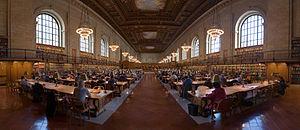
Vue panoramique d'une salle de recherche de la Librairie publique de New York. Image prise avec un Canon 5D et un objectif 24-105mm f/4L IS.
Une bibliothèque publique est une bibliothèque, c'est-à-dire une organisation fondée et supportée par la communauté, que ce soit par le biais d'un gouvernement local, régional ou national ou un autre type d'organisation communautaire.